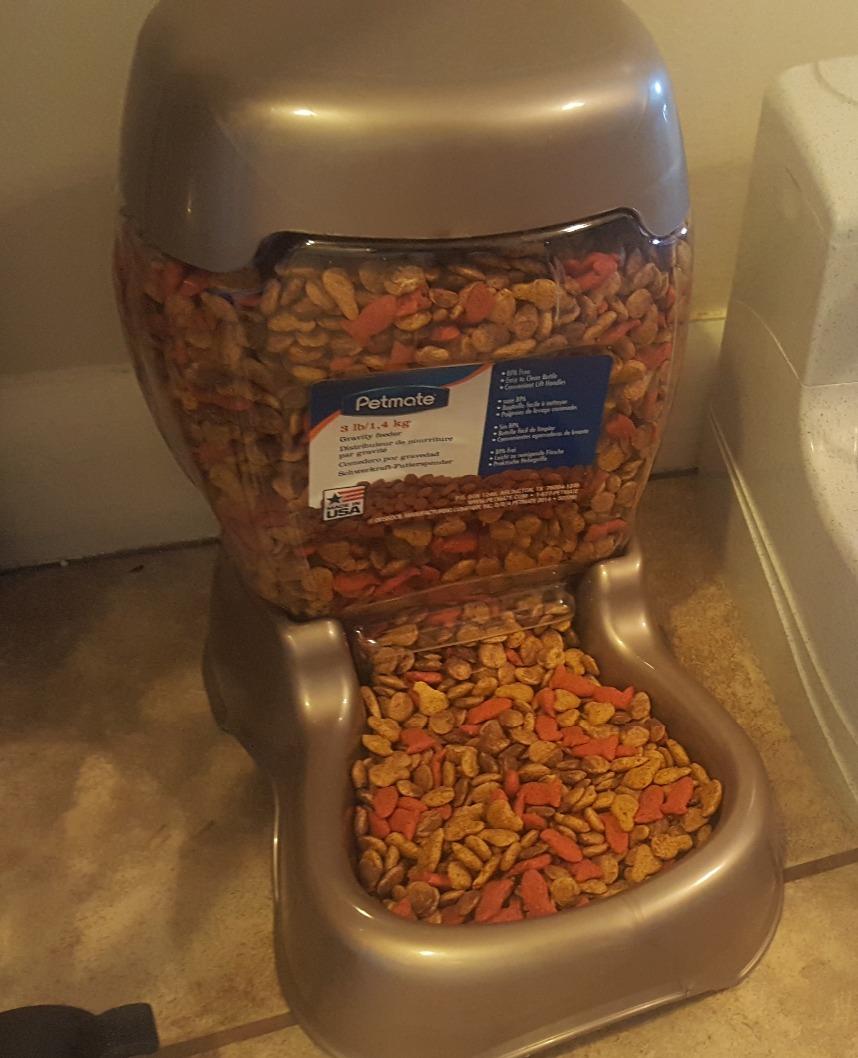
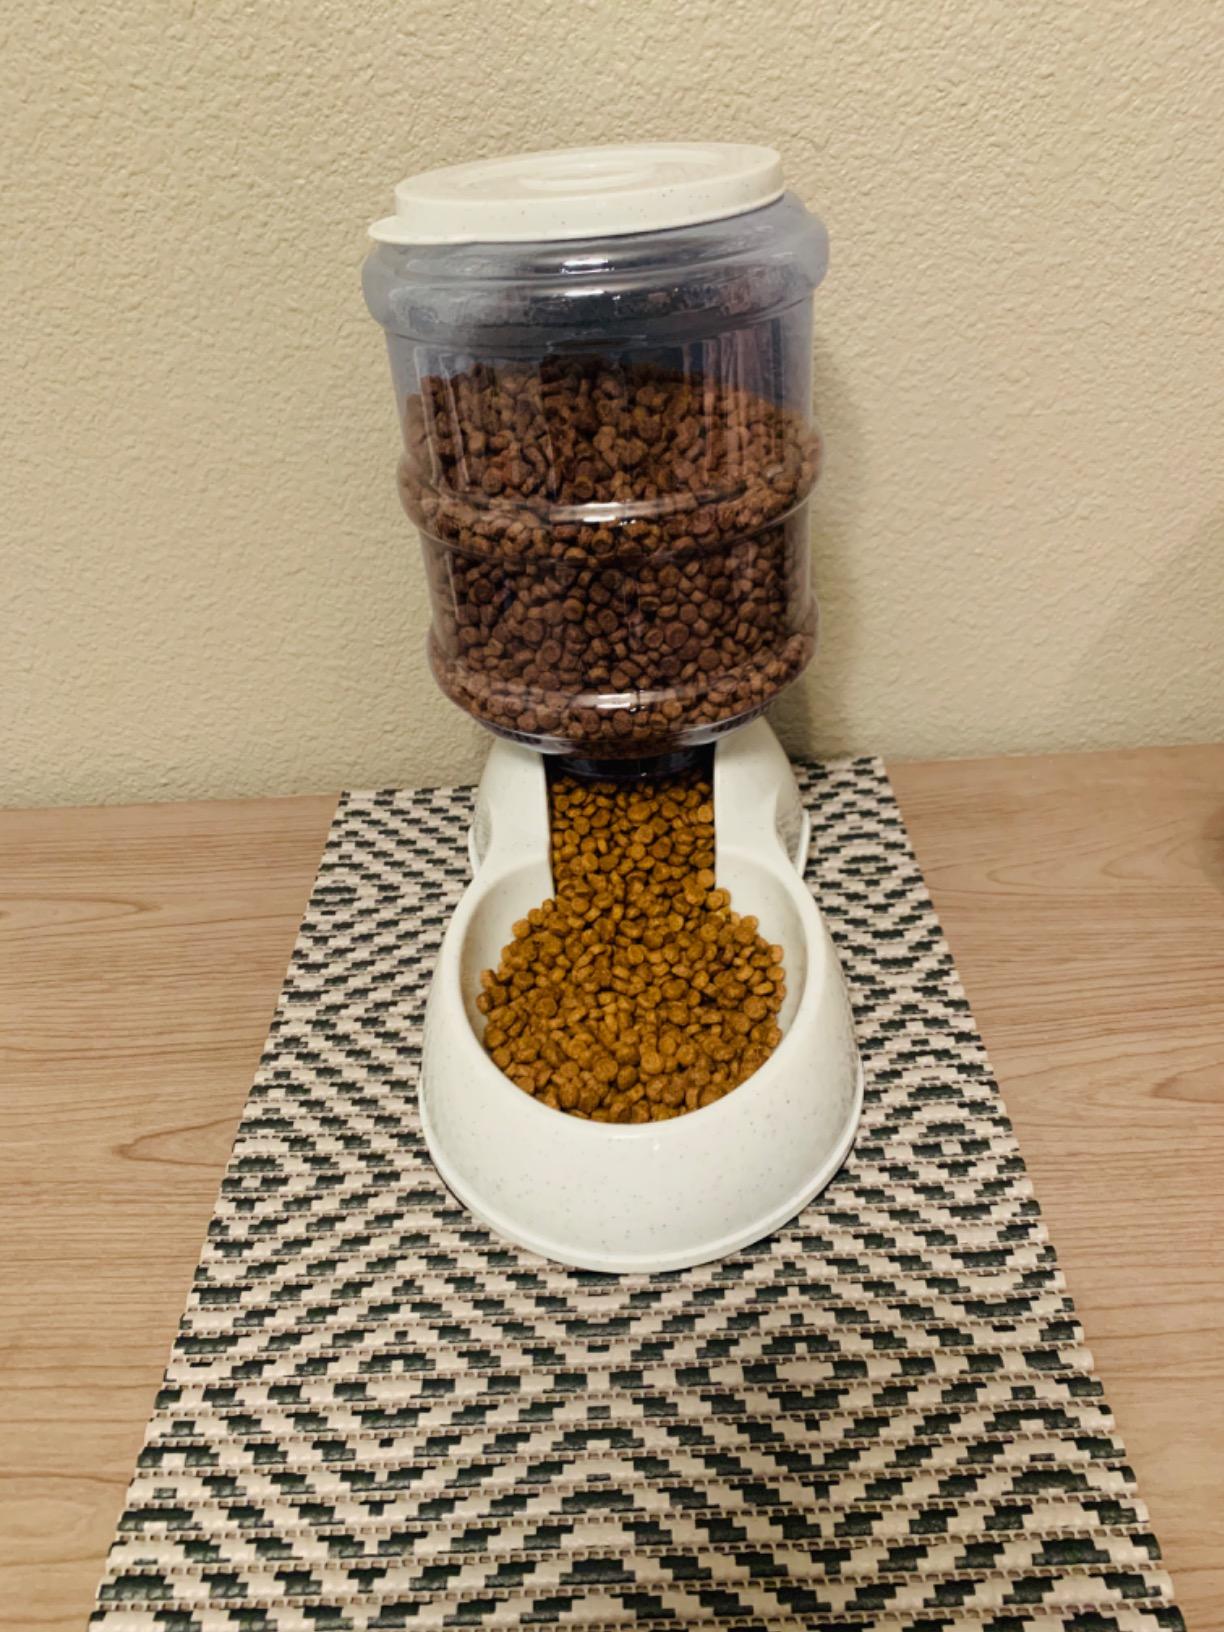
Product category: items_feeder
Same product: no